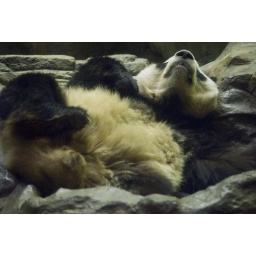
Tai's new version of cub in a tub 2